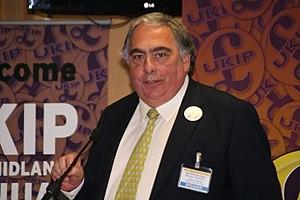
Cet article présente la liste des 73 députés européens du Royaume-Uni élus lors des élections européennes de 2014 au Royaume-Uni.